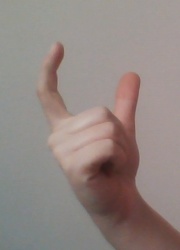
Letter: nun